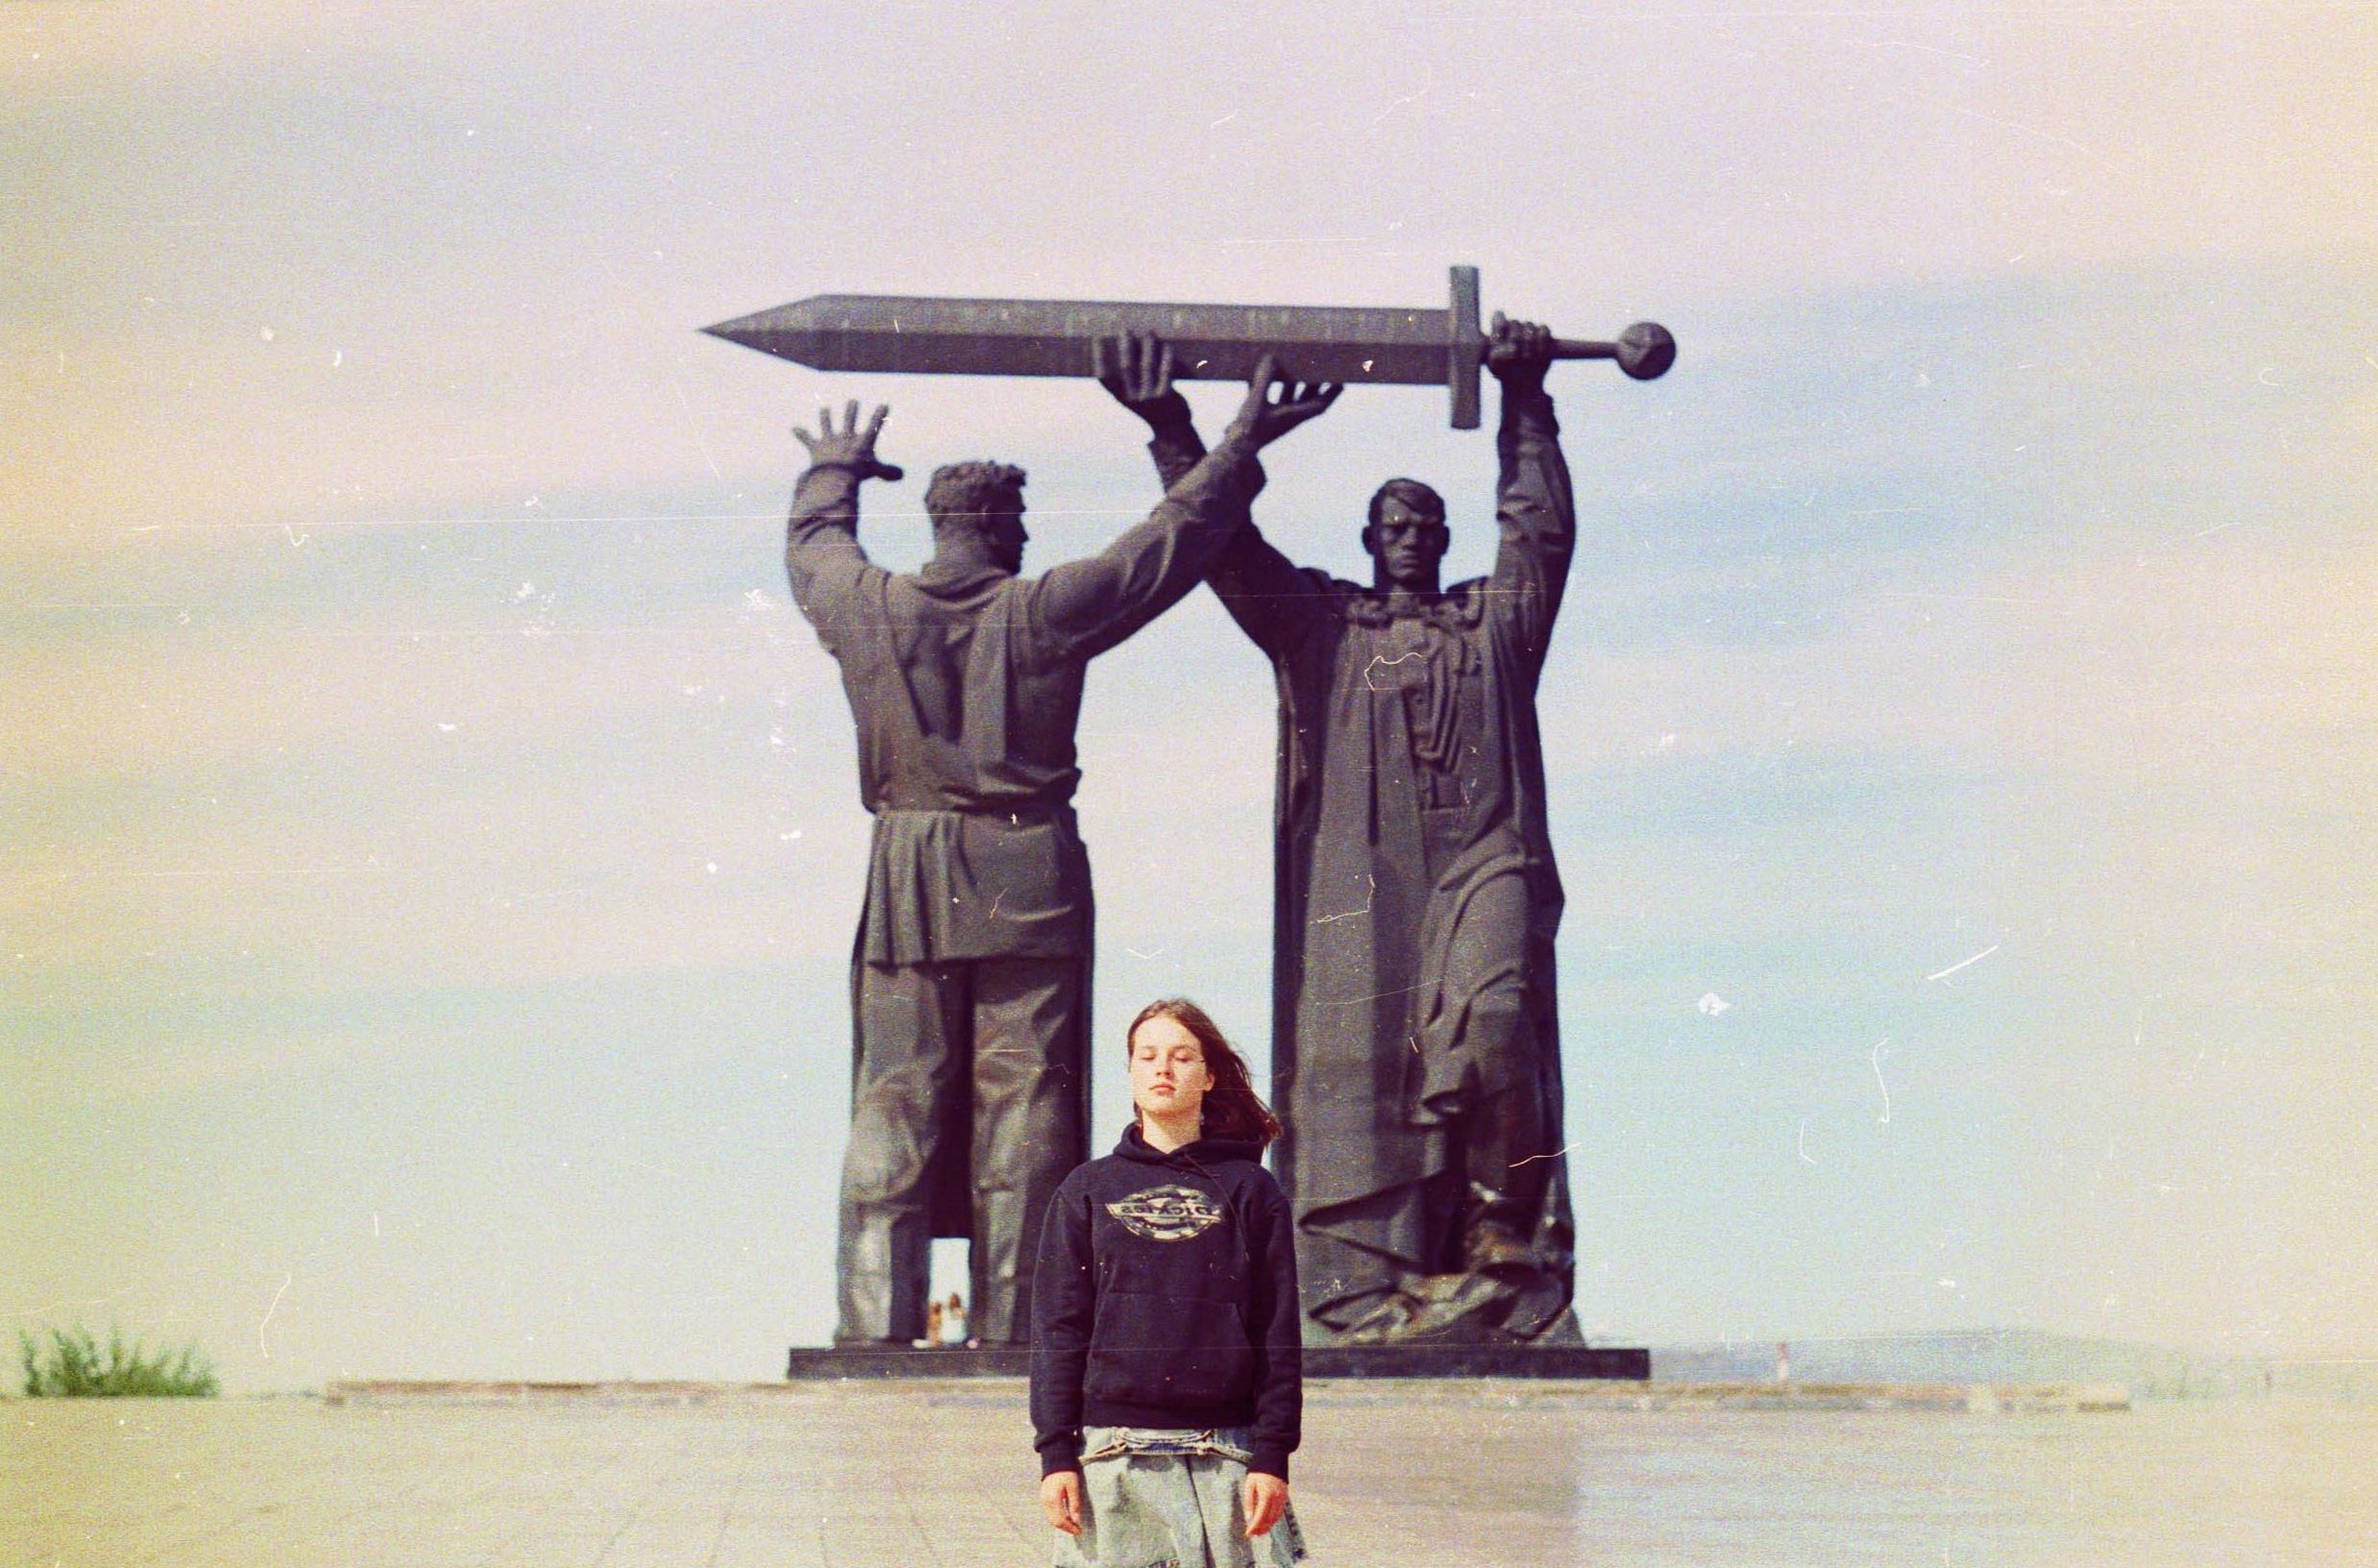
standing